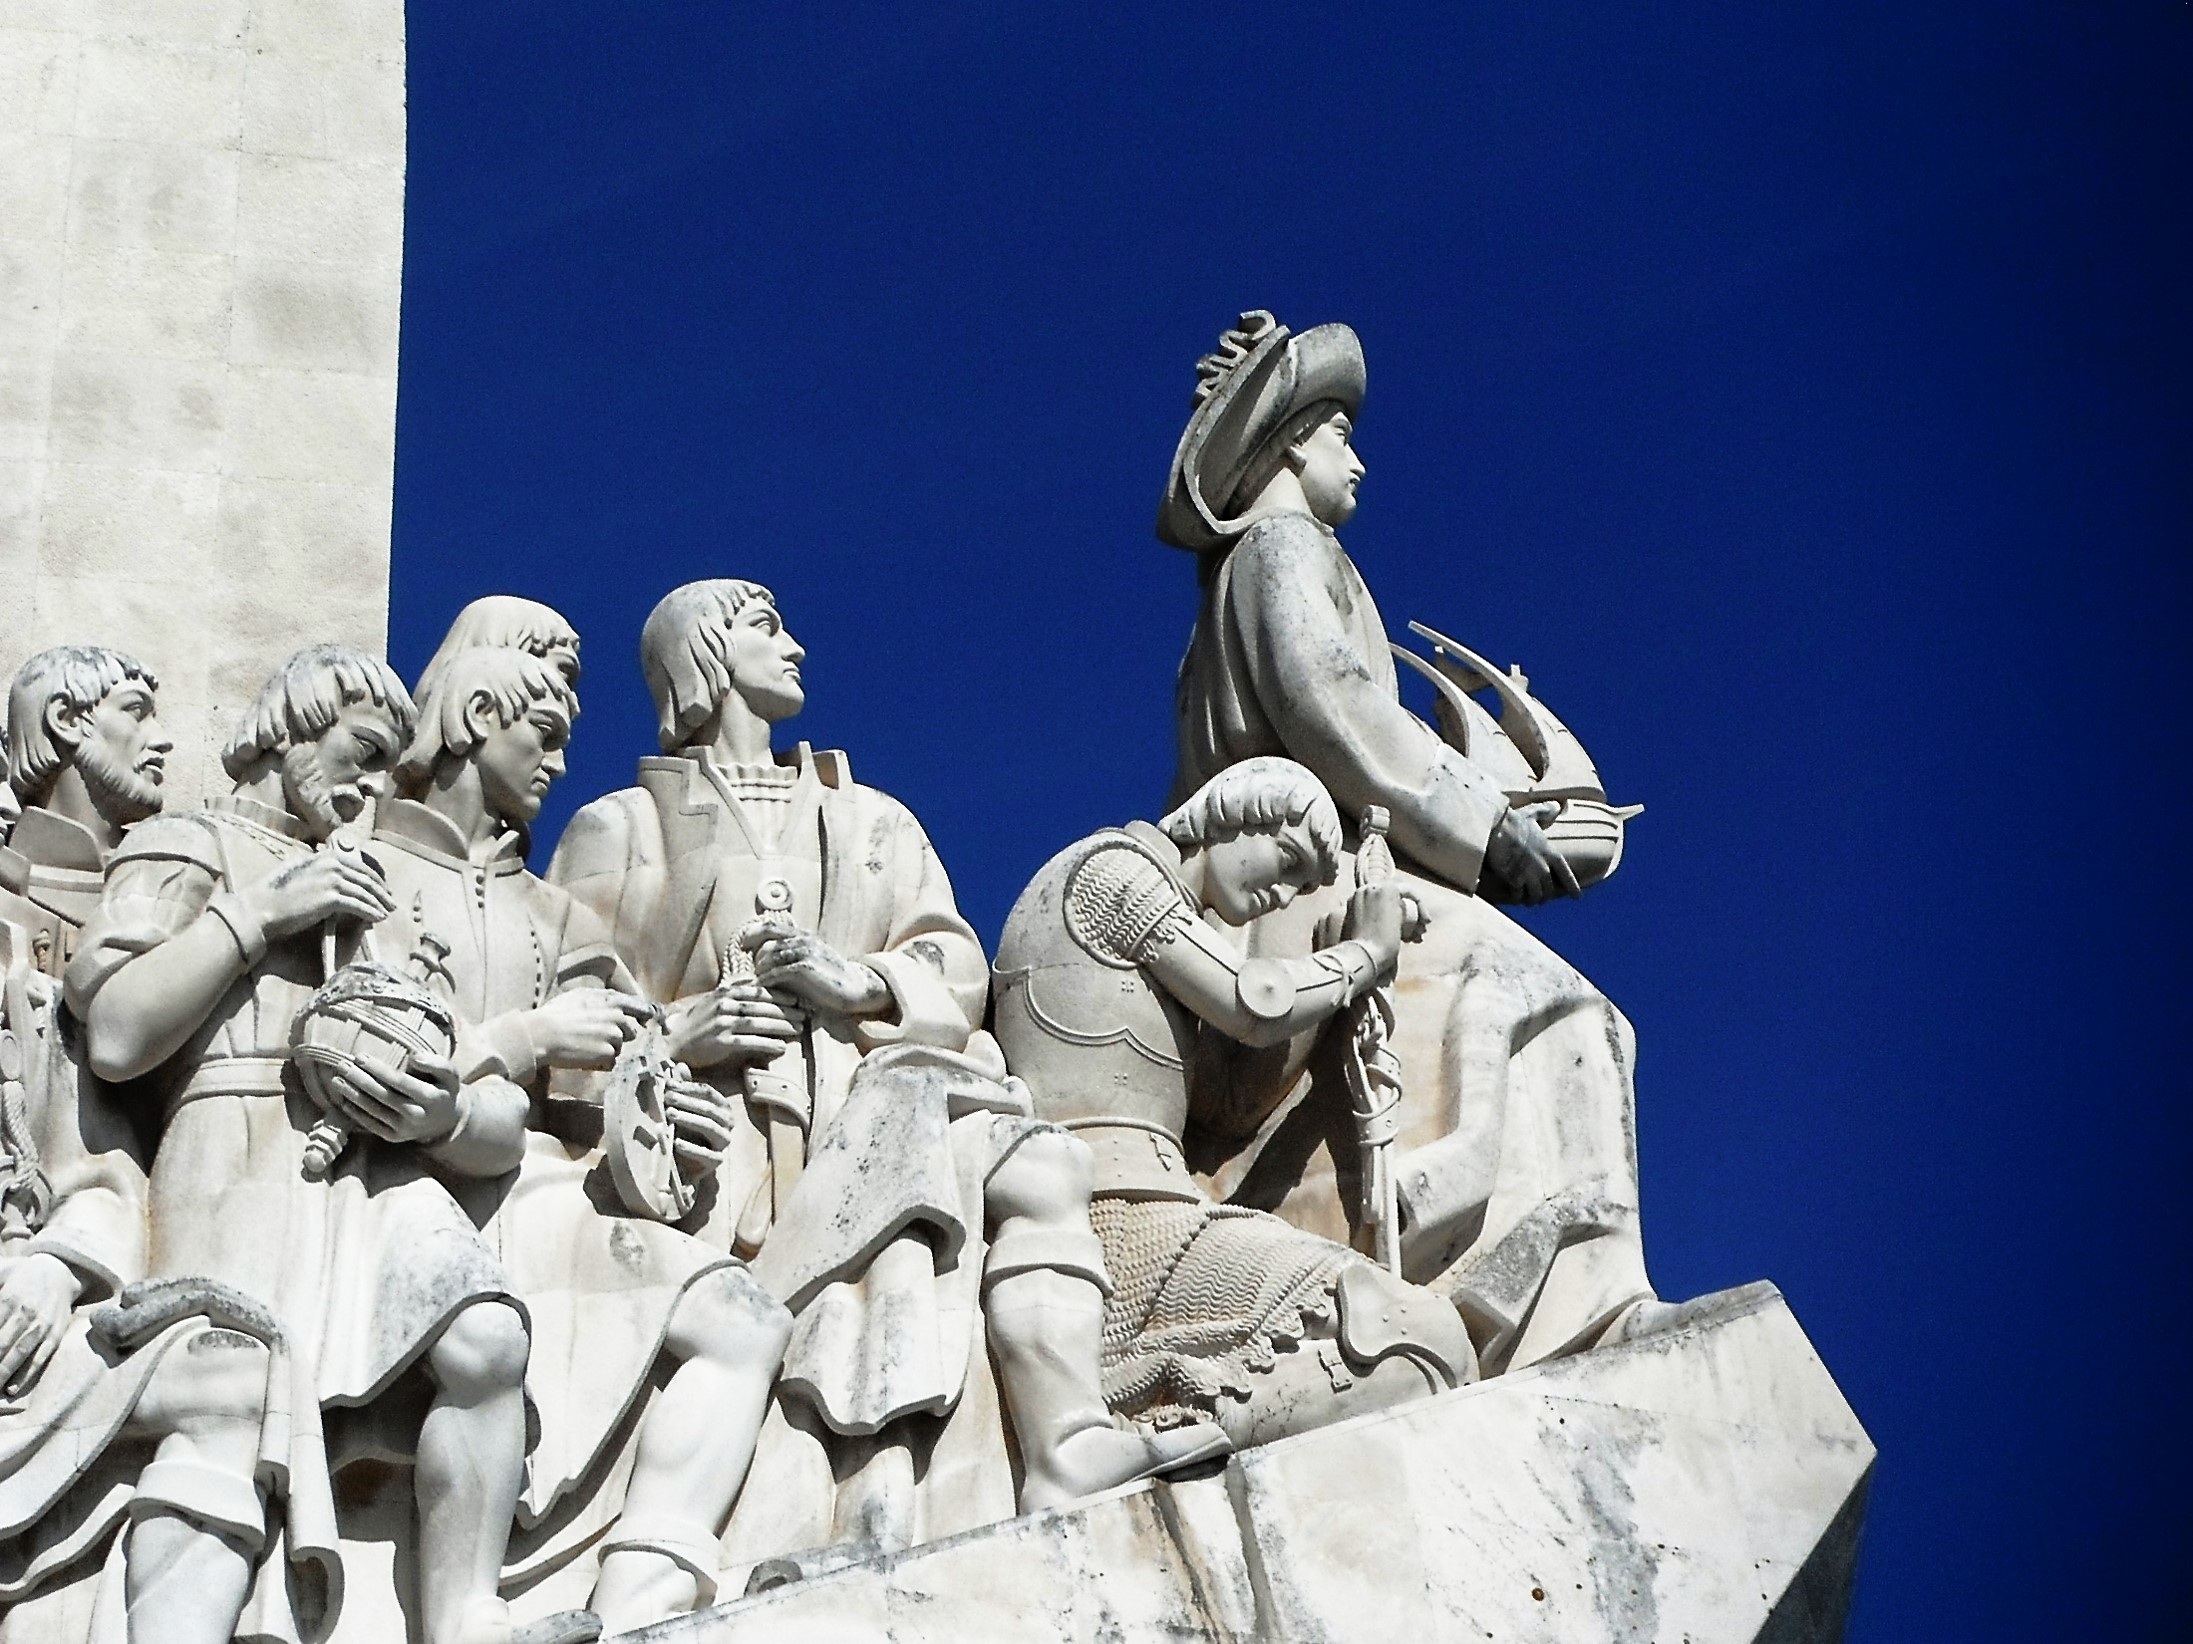
monument, statue, sculpture, art, temple, portugal, lisbon, stone carving, explorers, ancient history, monument to the discoveries